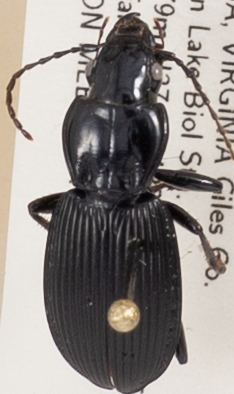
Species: Pterostichus lachrymosus
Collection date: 2019-07-30
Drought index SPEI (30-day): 0.42
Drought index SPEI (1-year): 2.09
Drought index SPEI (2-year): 2.09